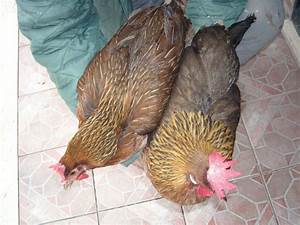
Label: gallina